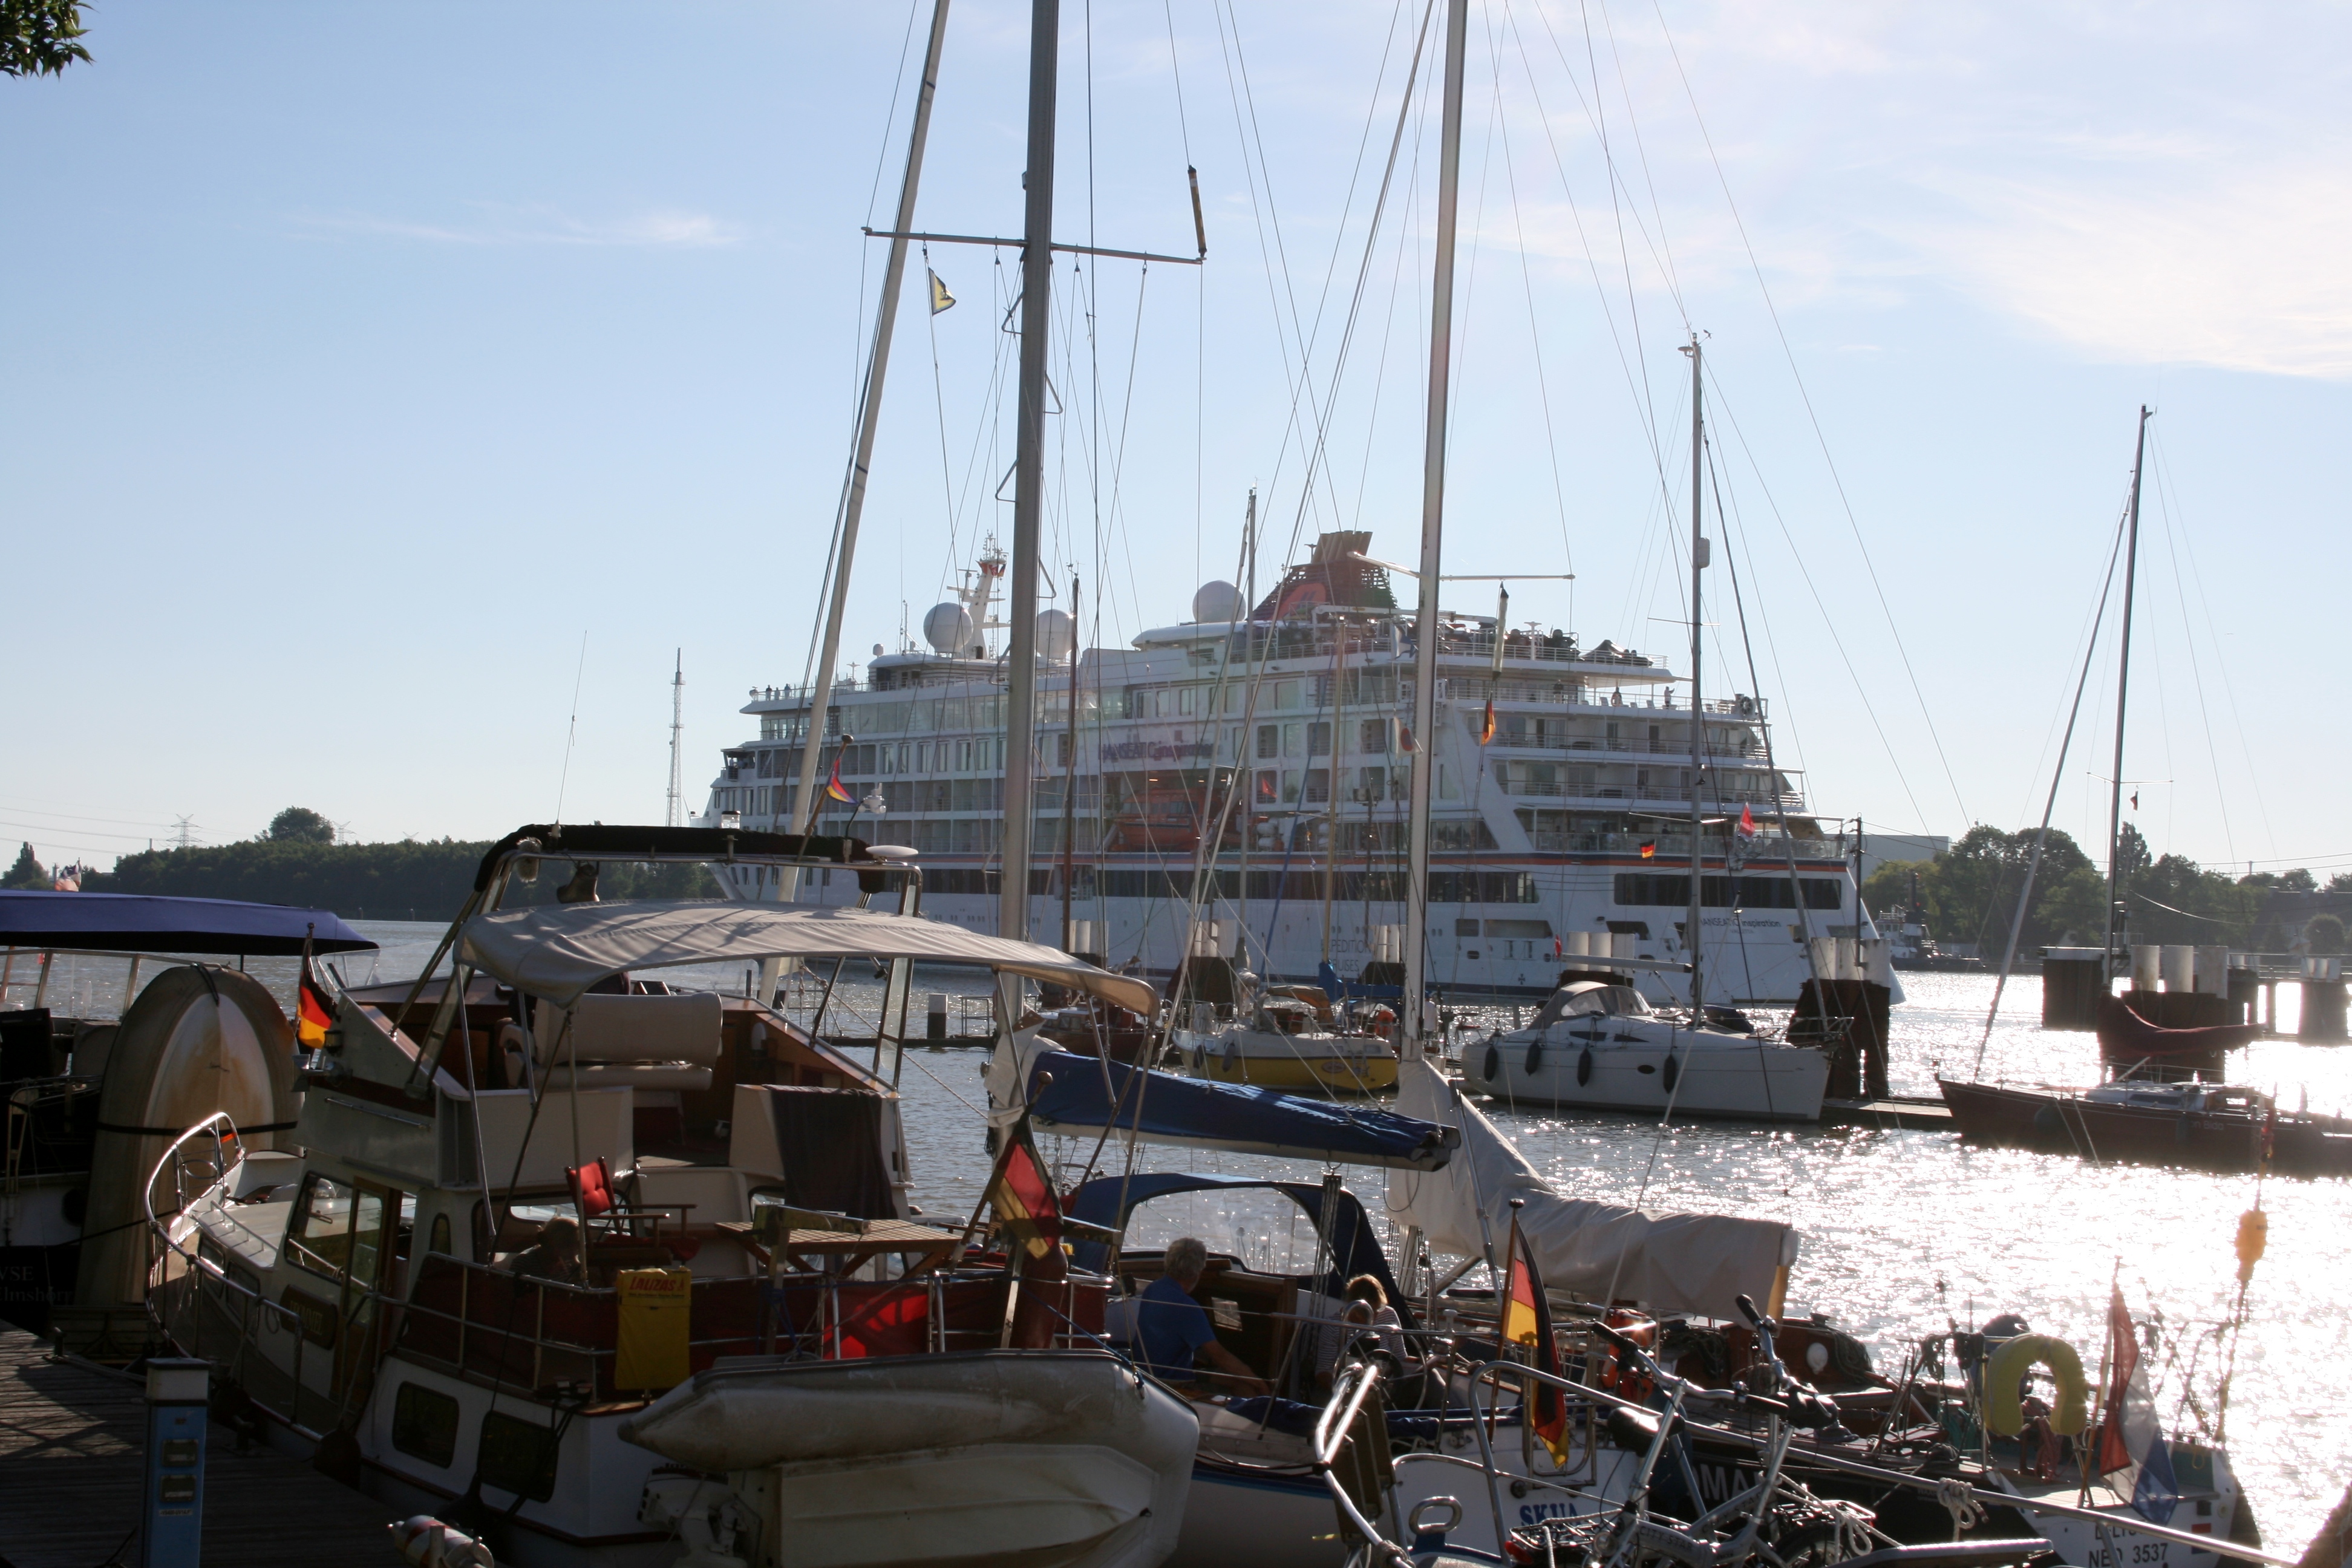
Schleuse Brunsbuettel, marina, boat, harbor, vehicle, watercraft, port, dock, waterway, infrastructure, ship, sailboat, mast, channel, city, nonbuilding structure, sail, windjammer